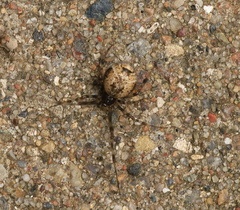
Species: Parasteatoda_tepidariorum